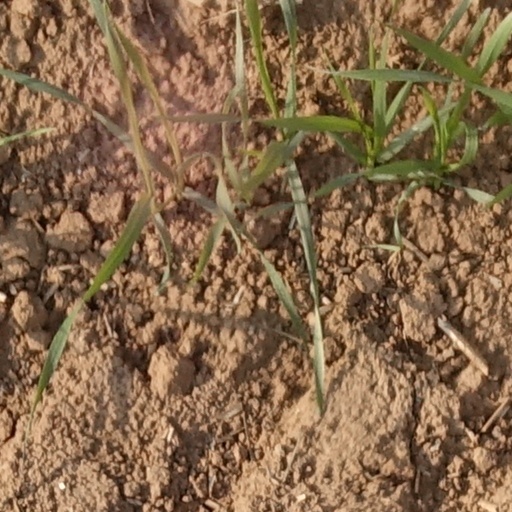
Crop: wheat